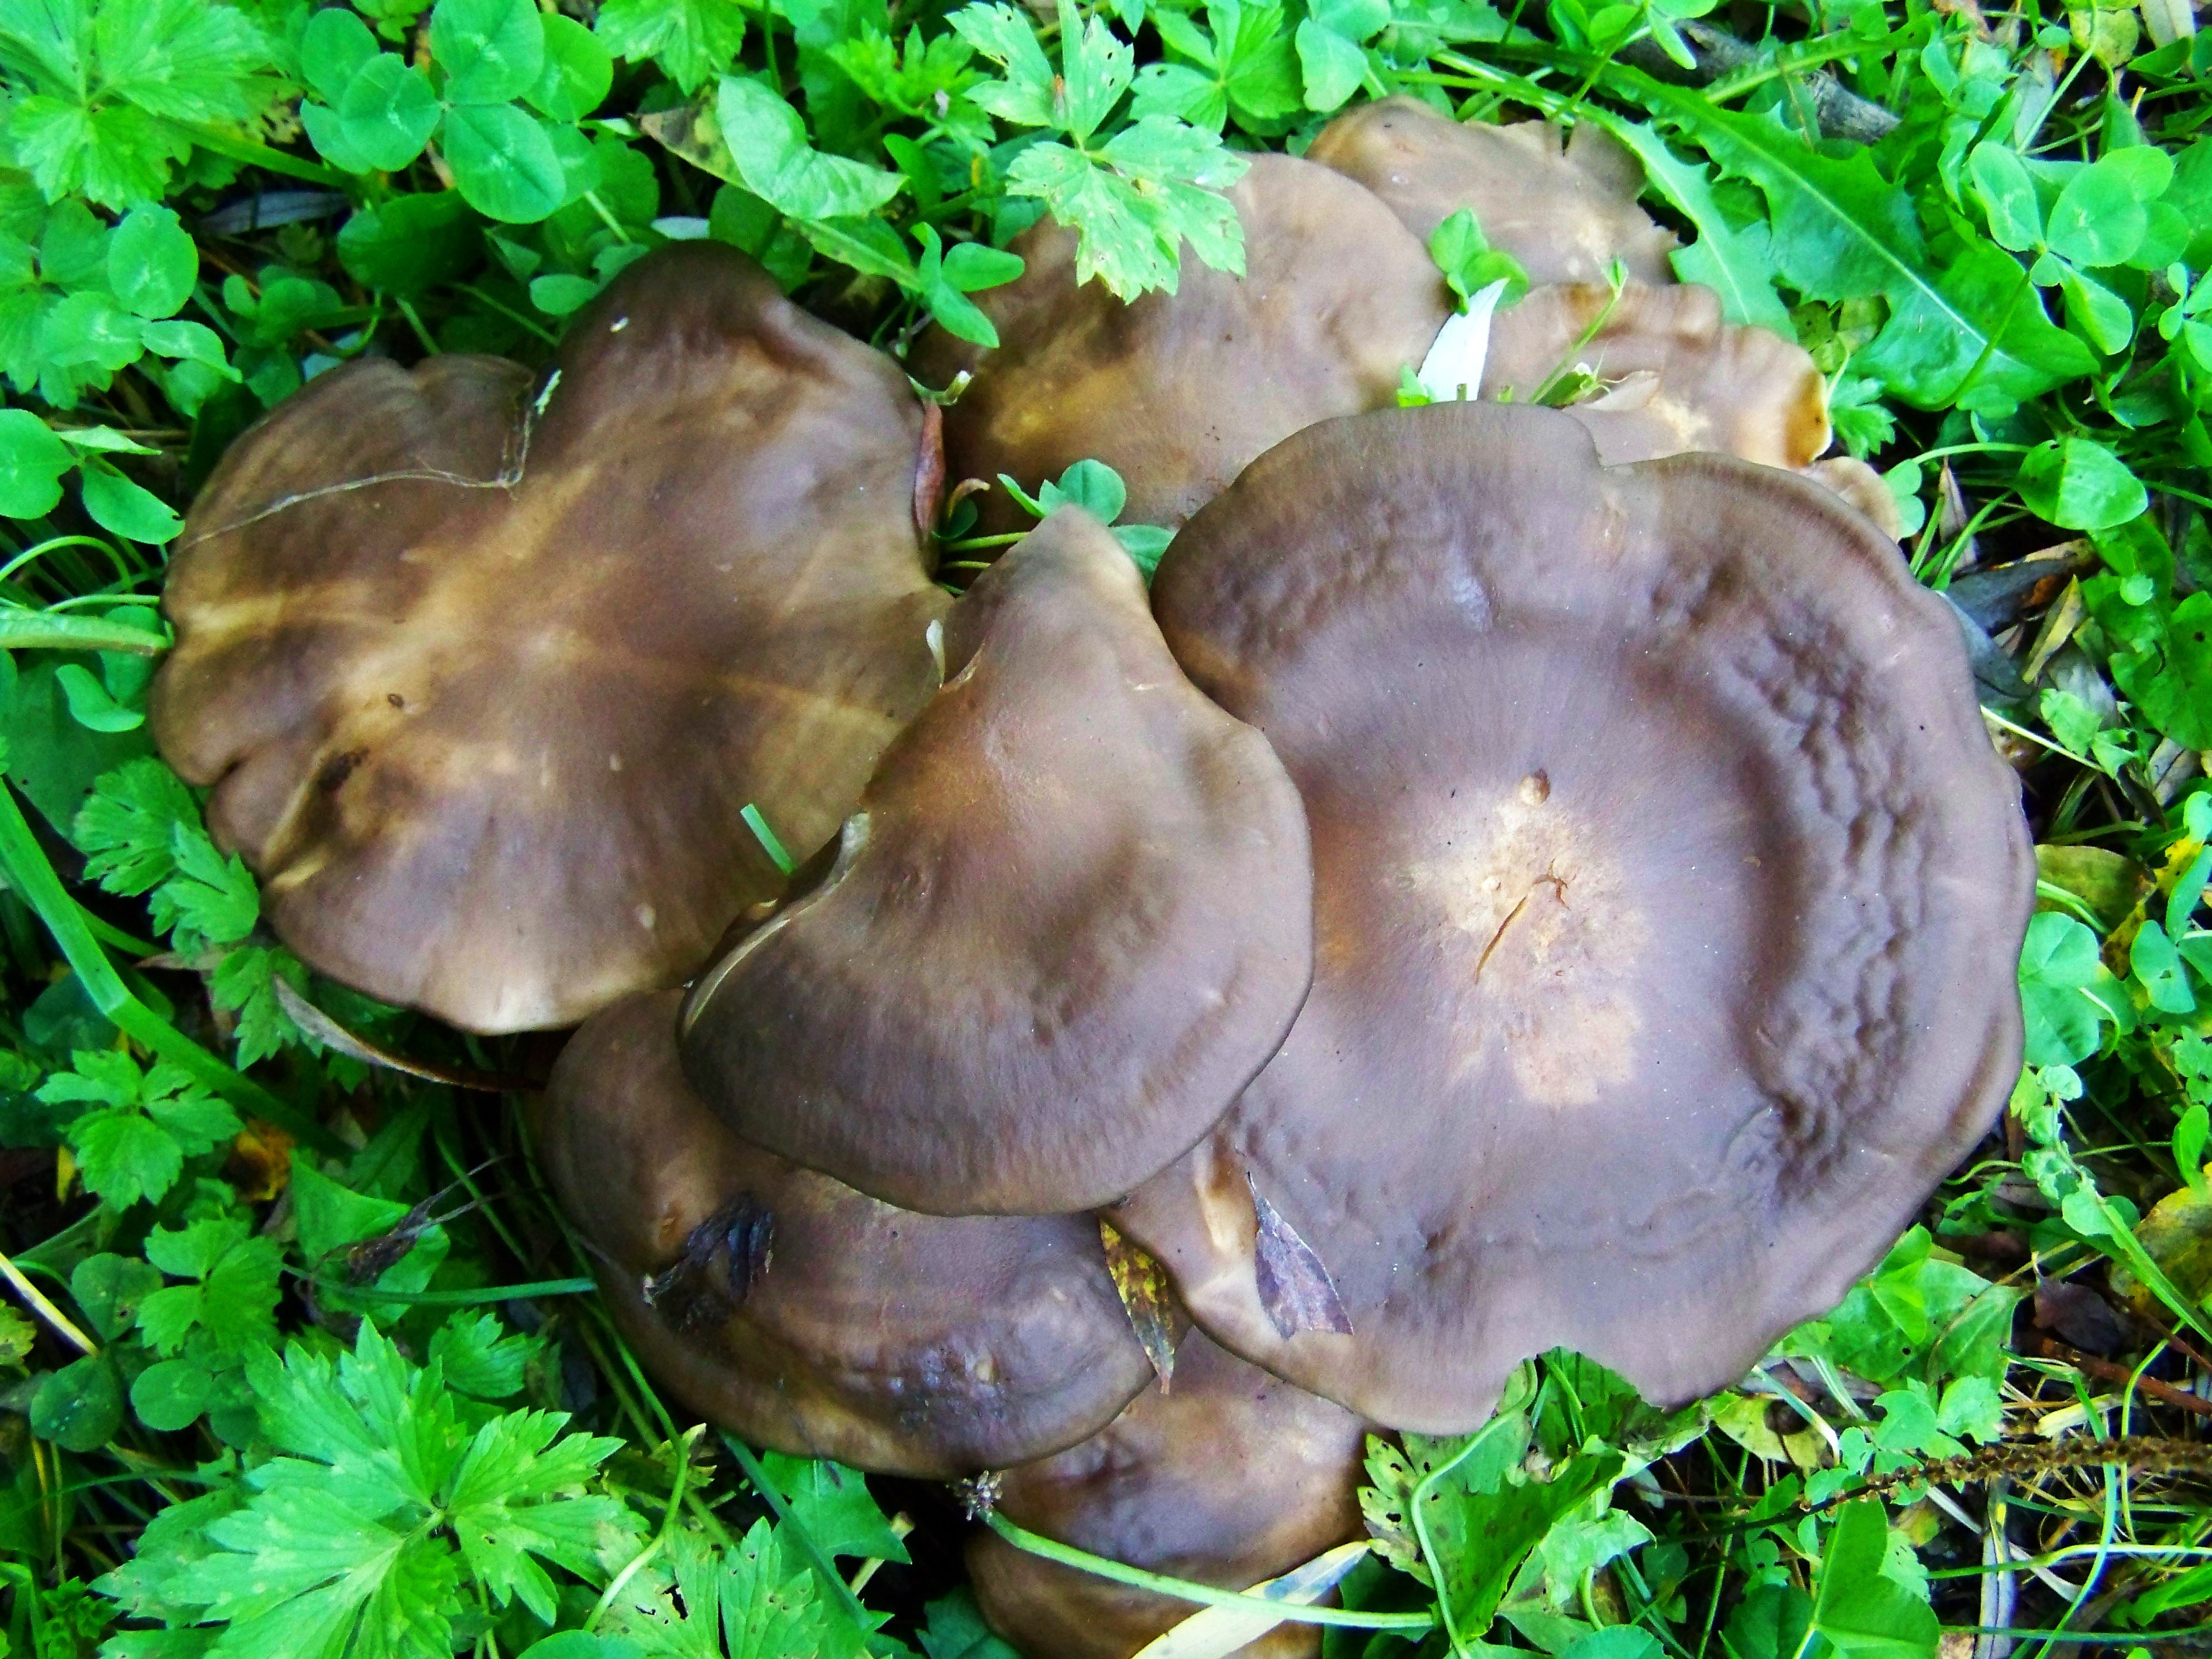
nature, produce, mushroom, fungus, woodland, bolete, auriculariales, agaricus, mushroom group, matsutake, oyster mushroom, brown mushroom, edible mushroom, medicinal mushroom, agaricomycetes, agaricaceae, champignon mushroom, penny bun, pleurotus eryngii, auriculariaceae